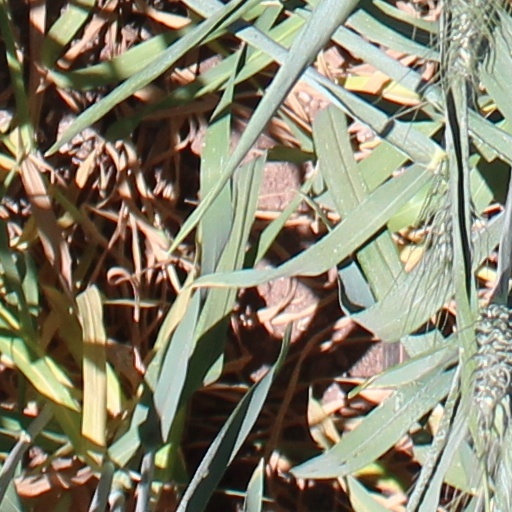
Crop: wheat